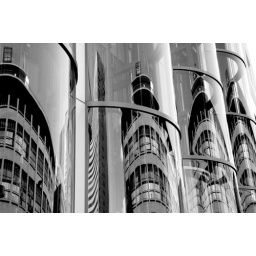
Building reflected in the glass lift shafts of the Herbis Ent building in Umeda, Osaka.